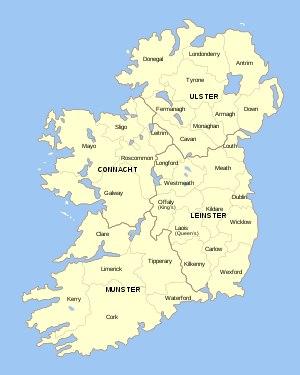
Cet article liste les édifices actuels ou passés, ayant été ou étant encore cathédrale ou assimilé d’une confession chrétienne, situés sur l’île d’Irlande.